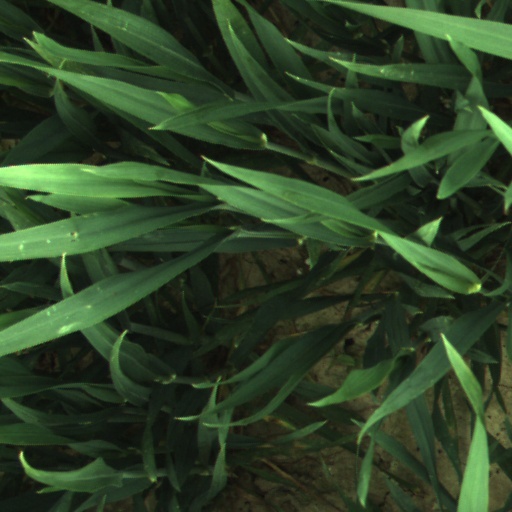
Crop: wheat